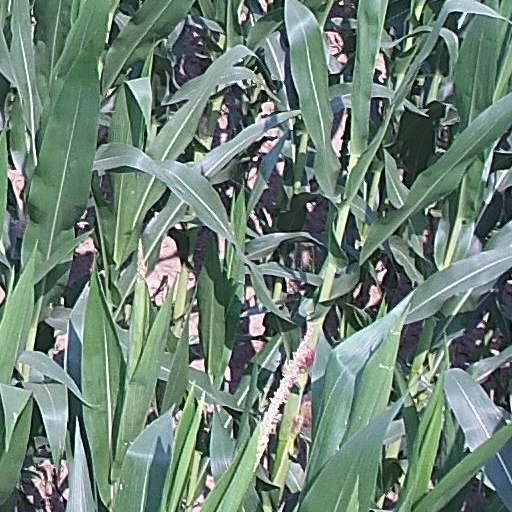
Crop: maize; corn